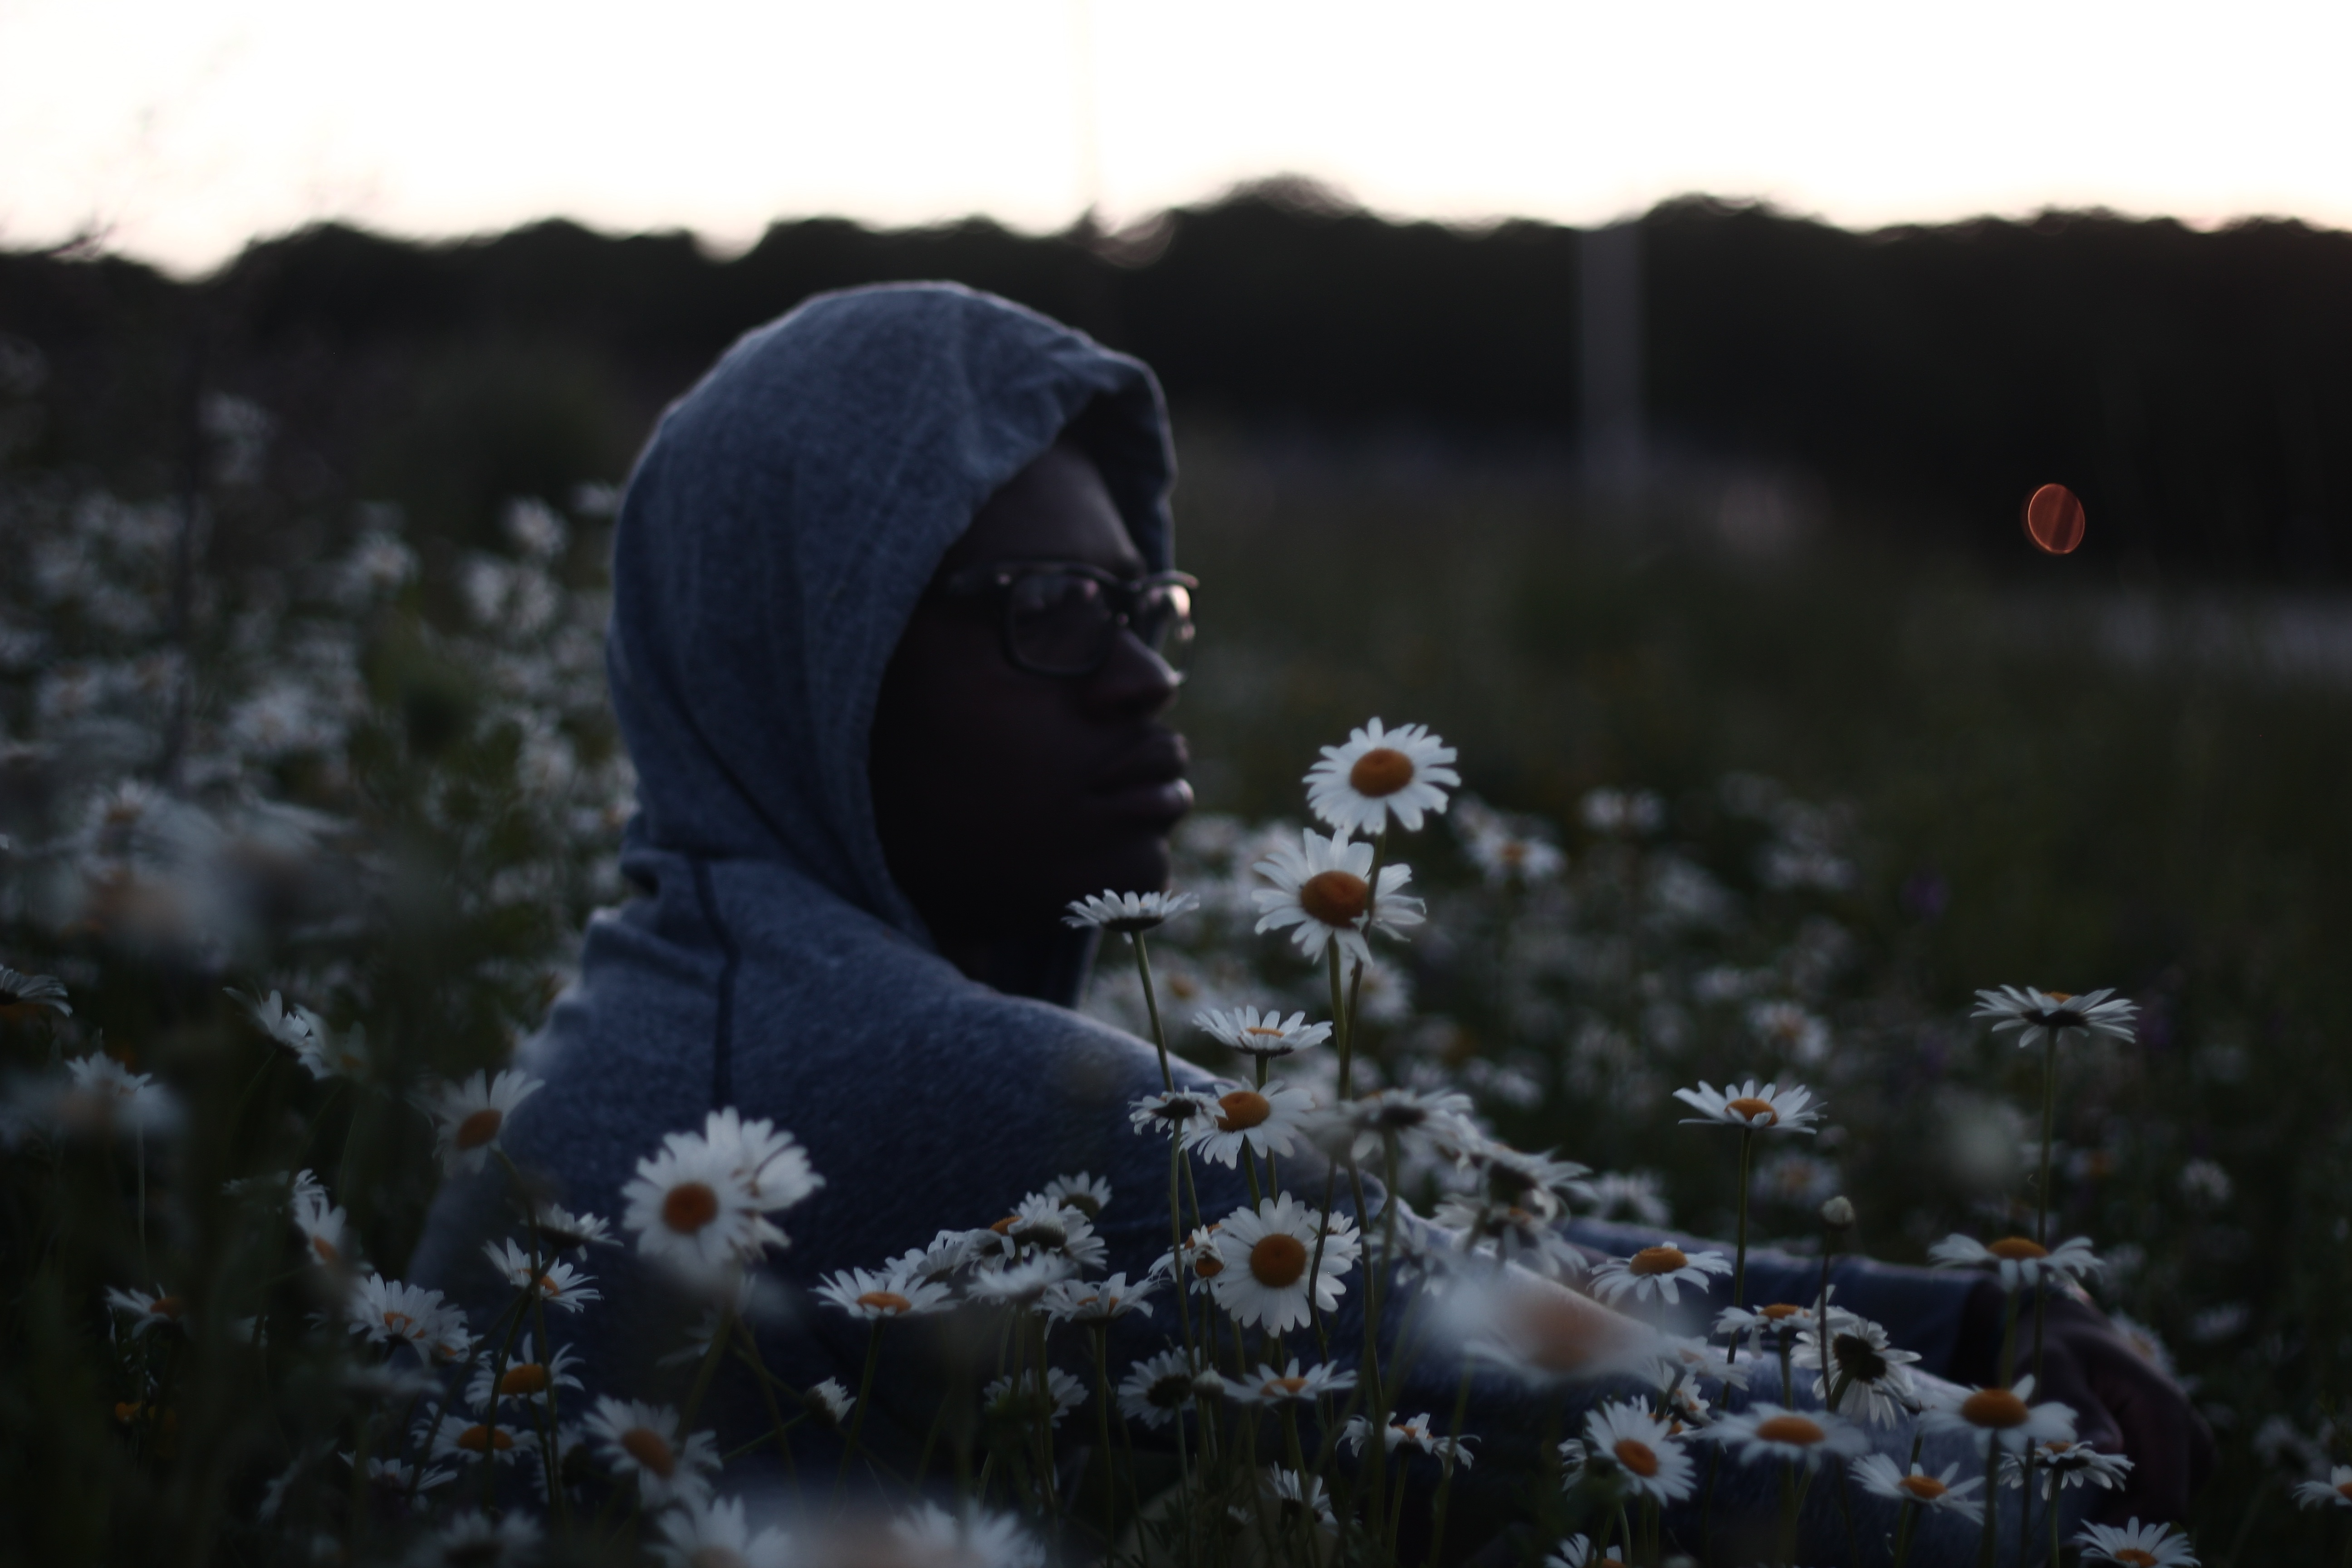
man, tree, snow, winter, sunlight, flower, male, daisy, guy, weather, darkness, season, freezing